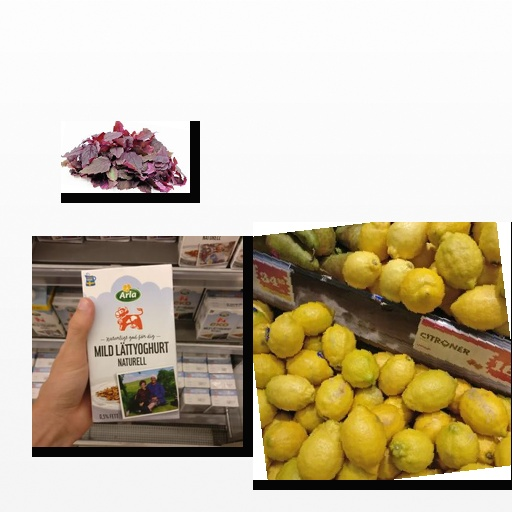
Food items: natural_low_fat_yogurt, lemon, amaranth